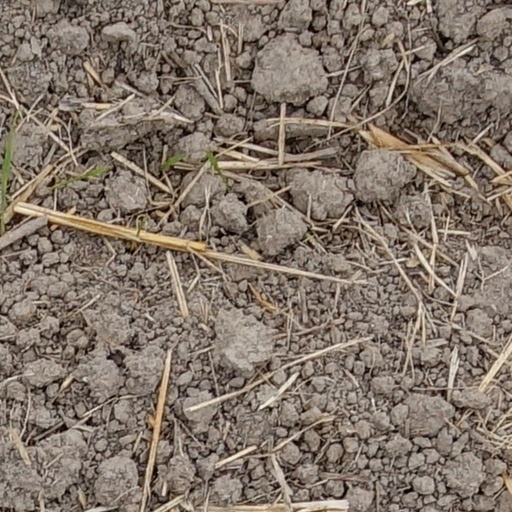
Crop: wheat